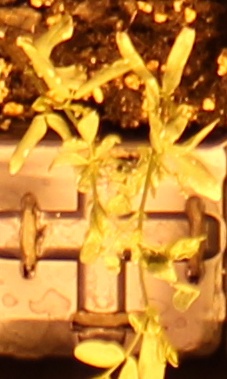
Label: Lentil